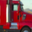
Label: truck